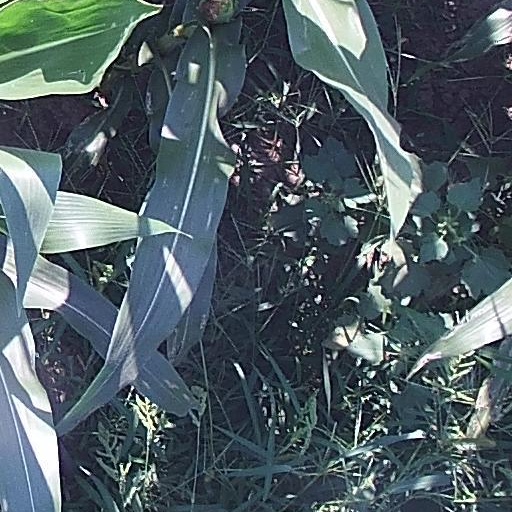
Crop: maize; corn